Question: Please indicate a possible affordance area of drum that can be used for striking
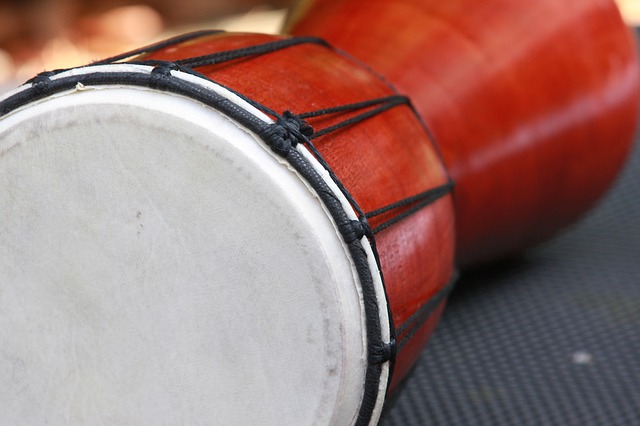
Answer: [0, 71, 384, 426]